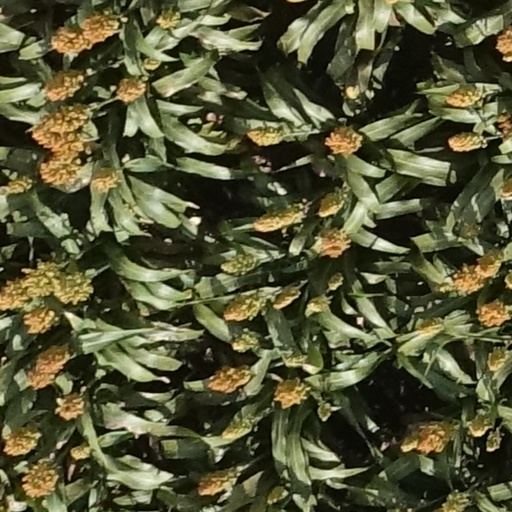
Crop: sorghum